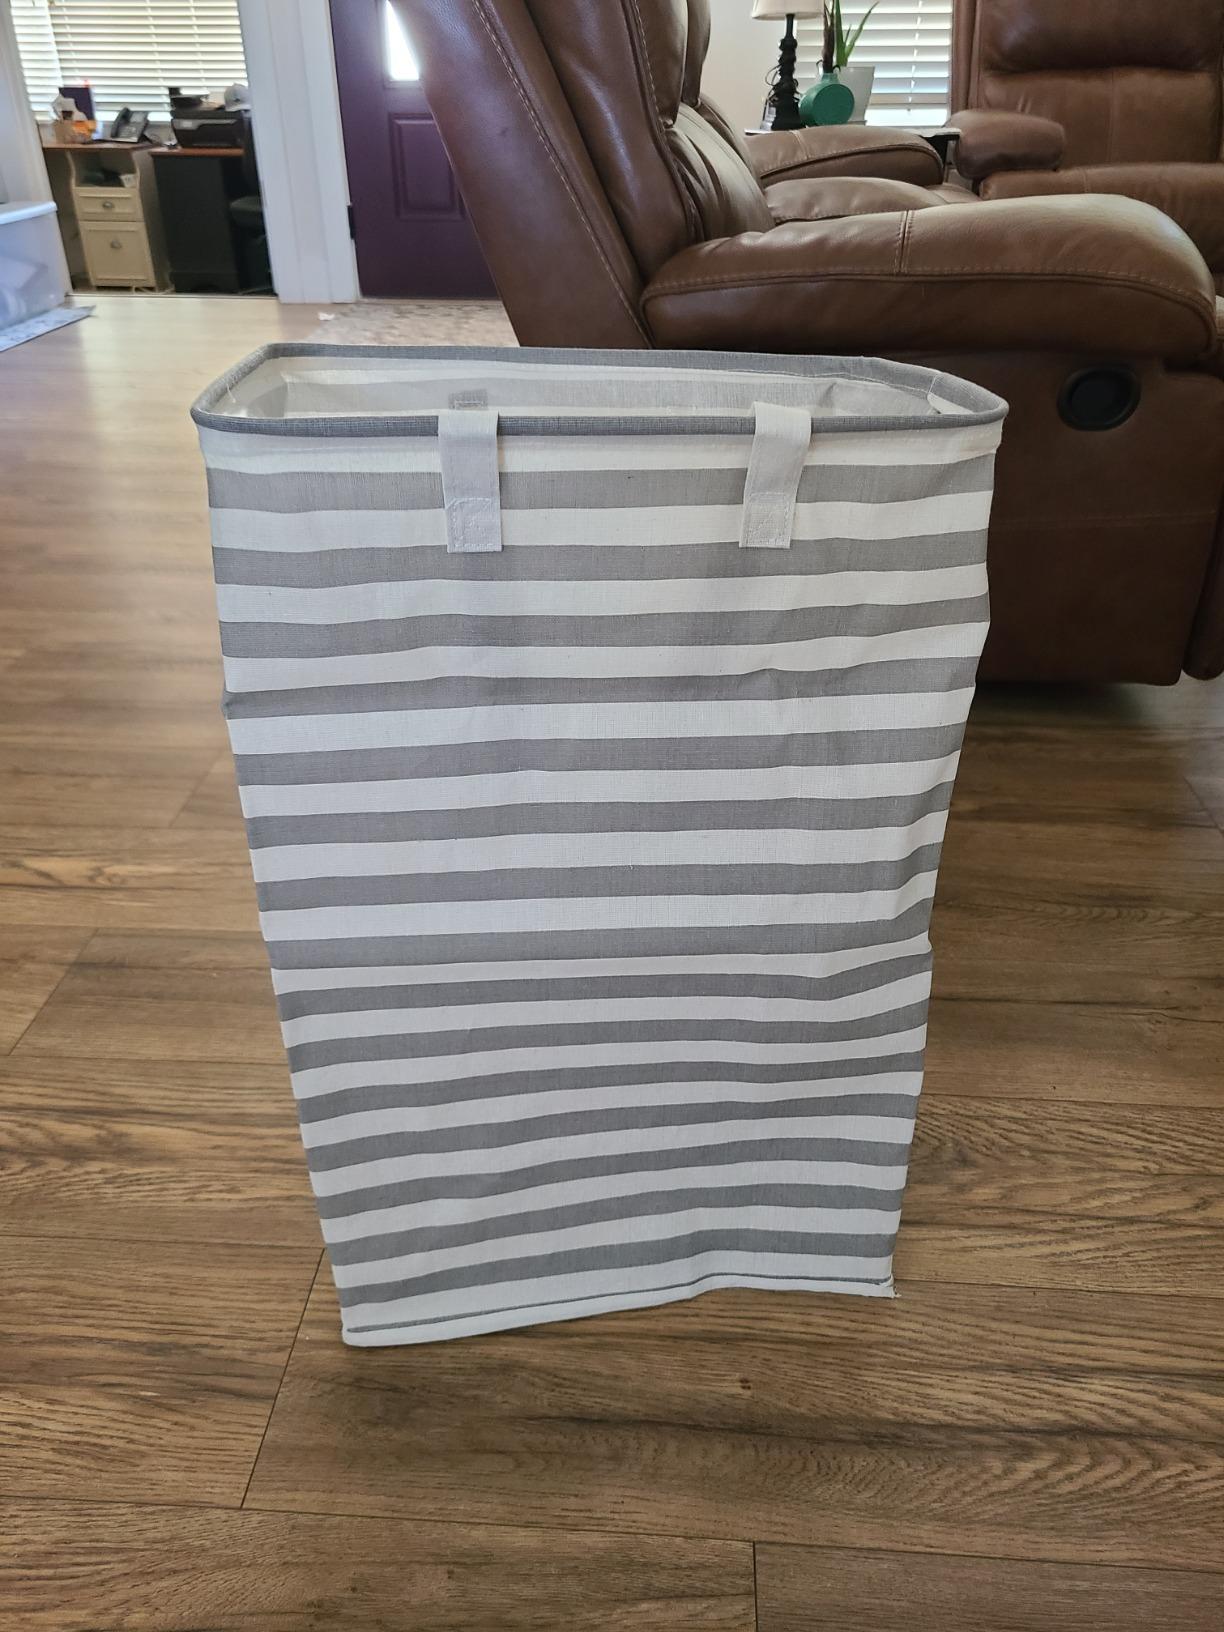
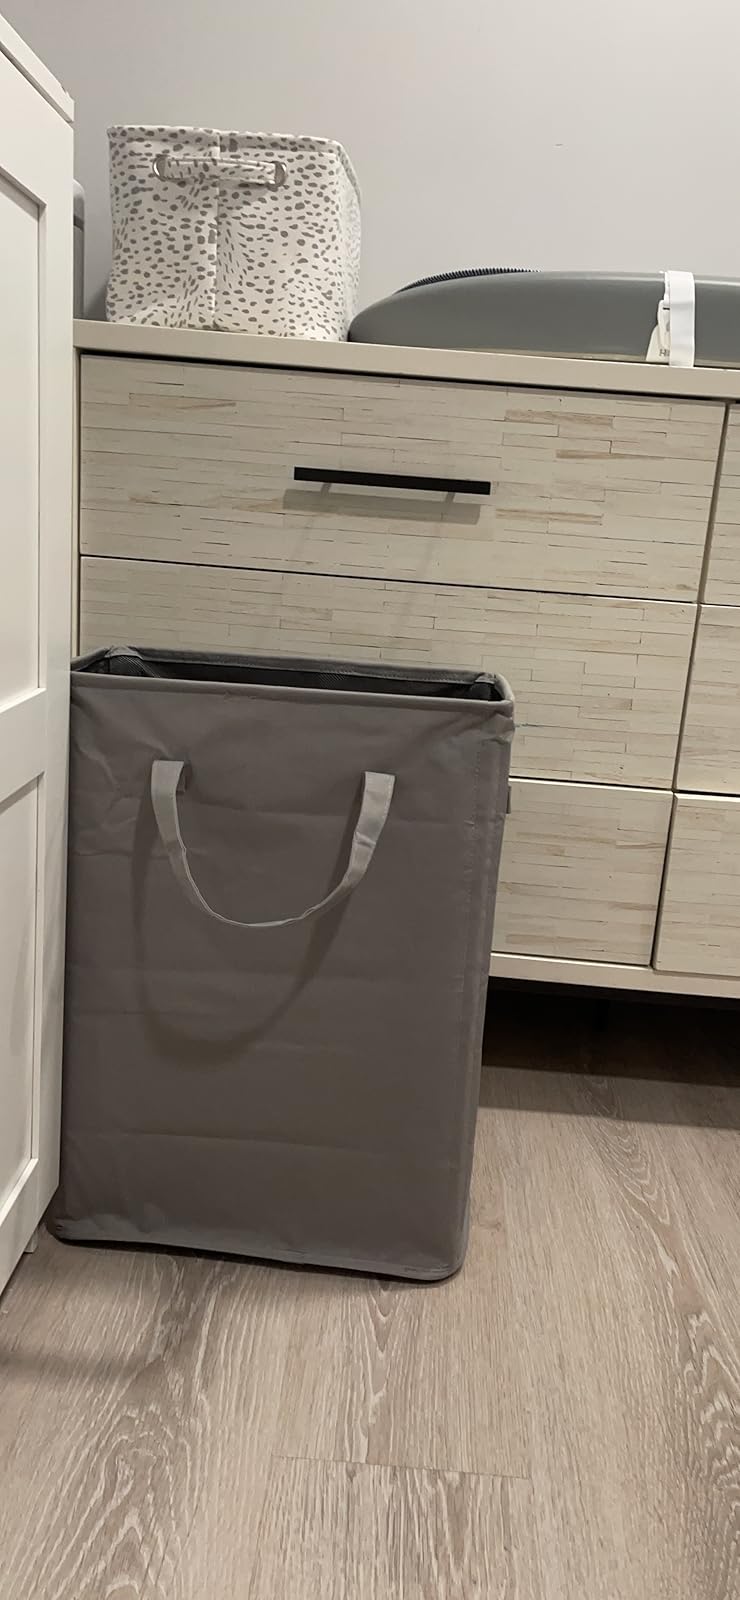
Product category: items_hamper
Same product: no